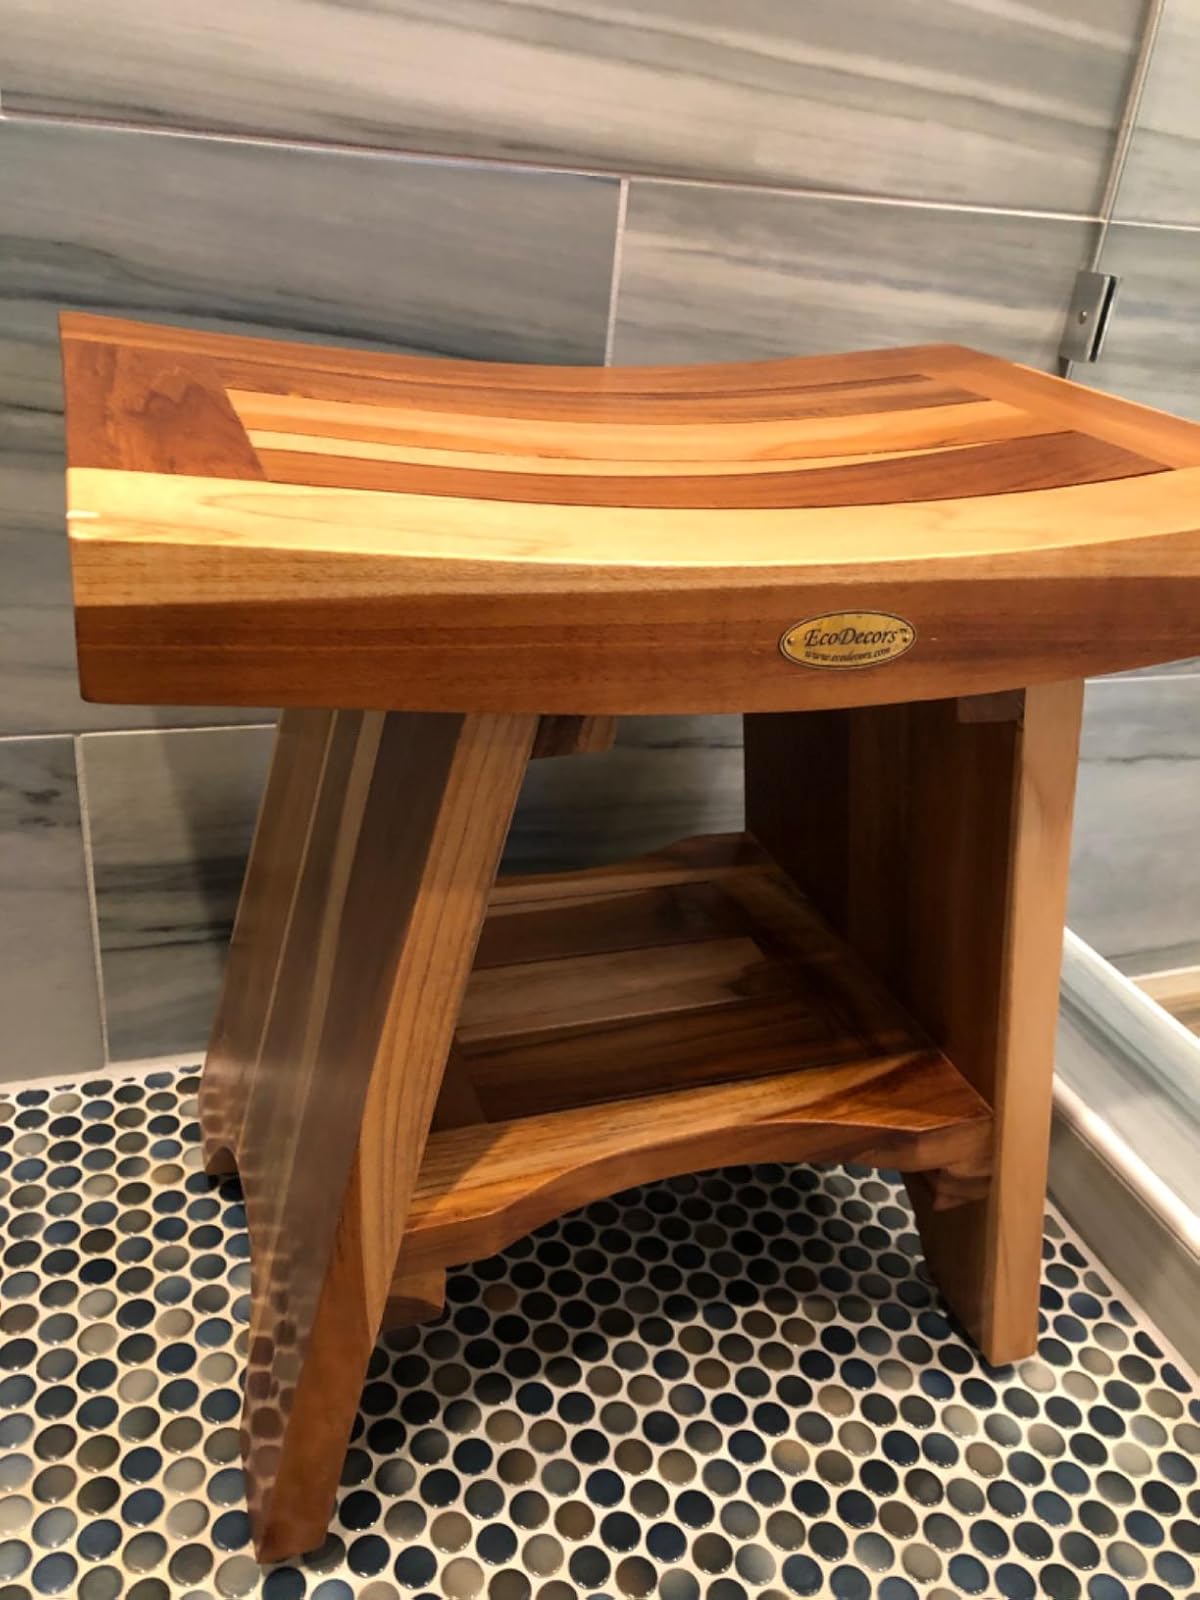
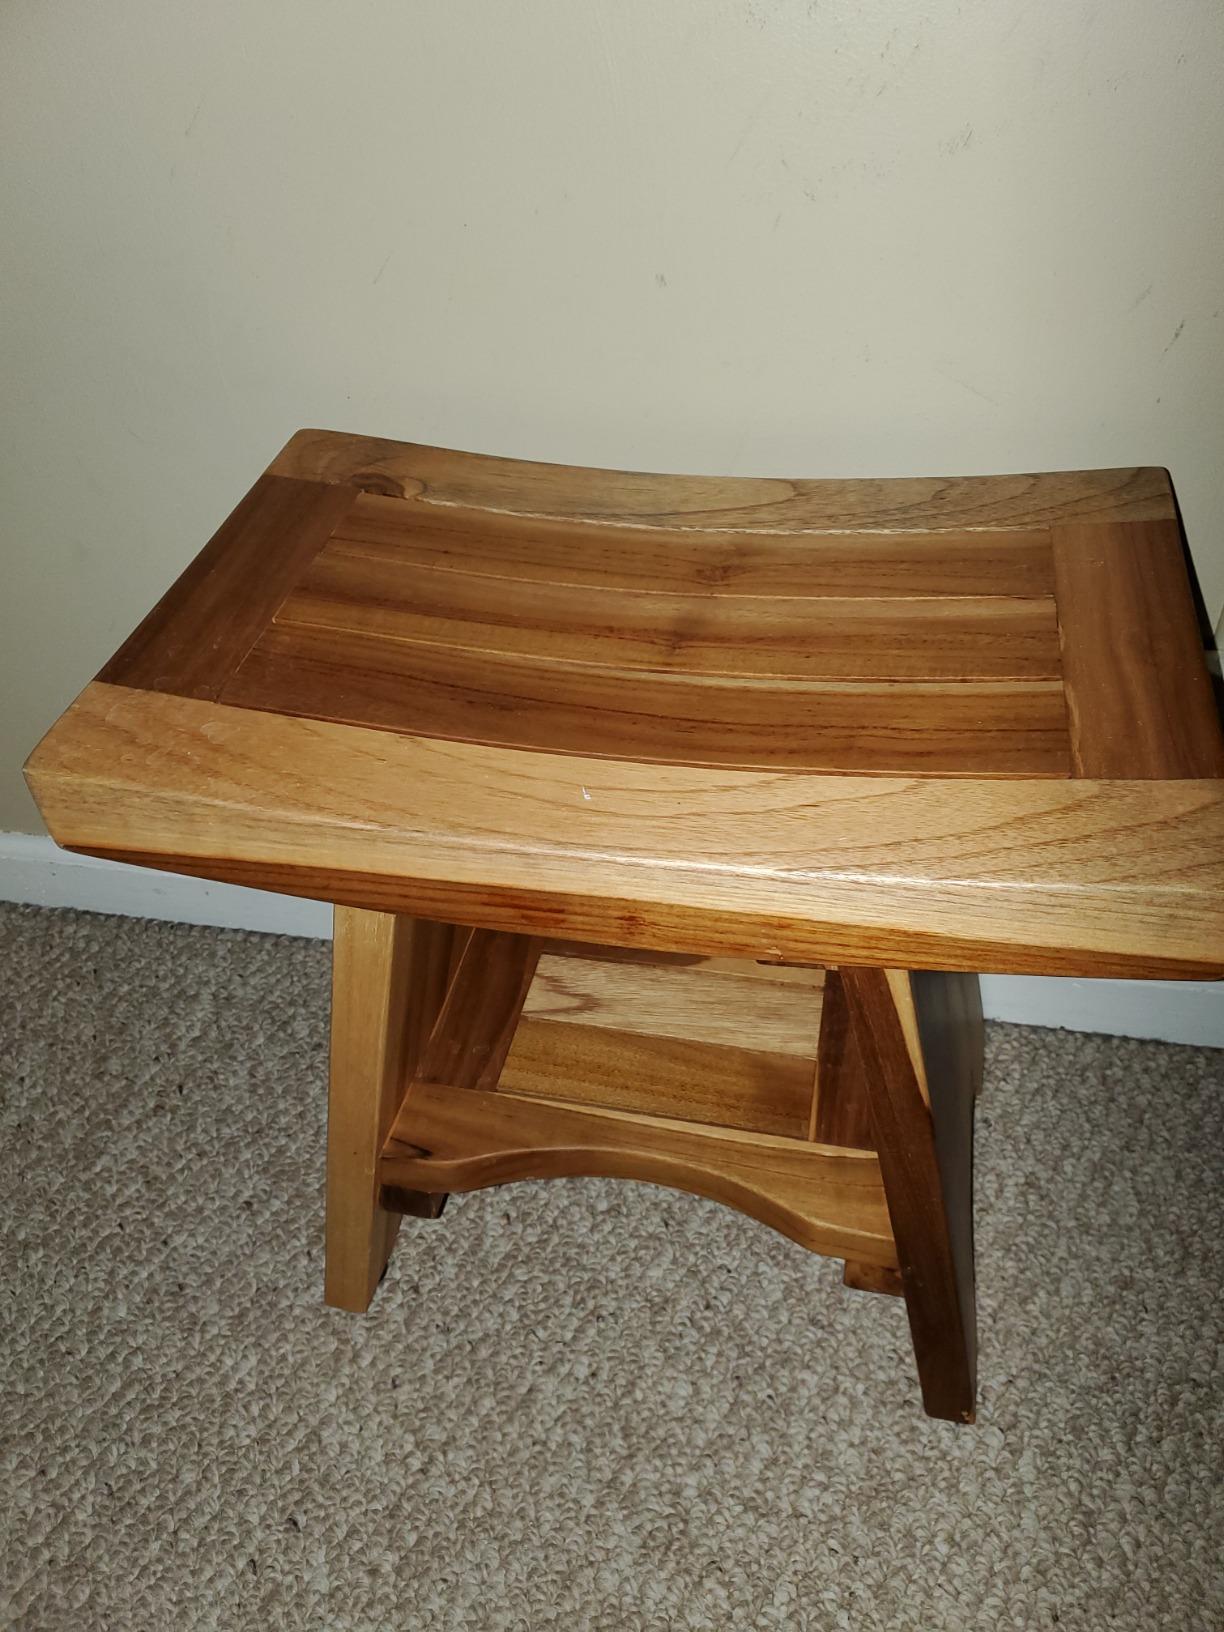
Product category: stool
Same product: yes